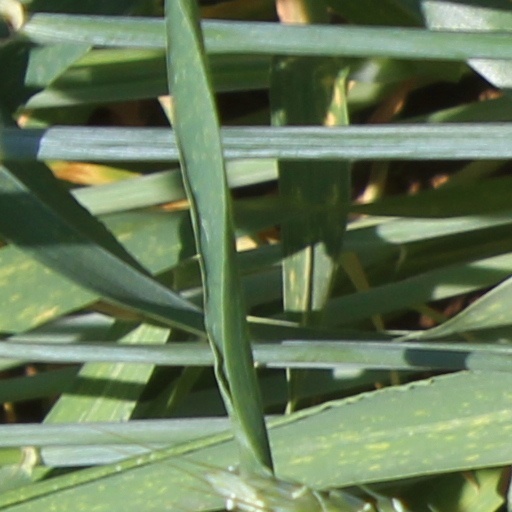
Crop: wheat